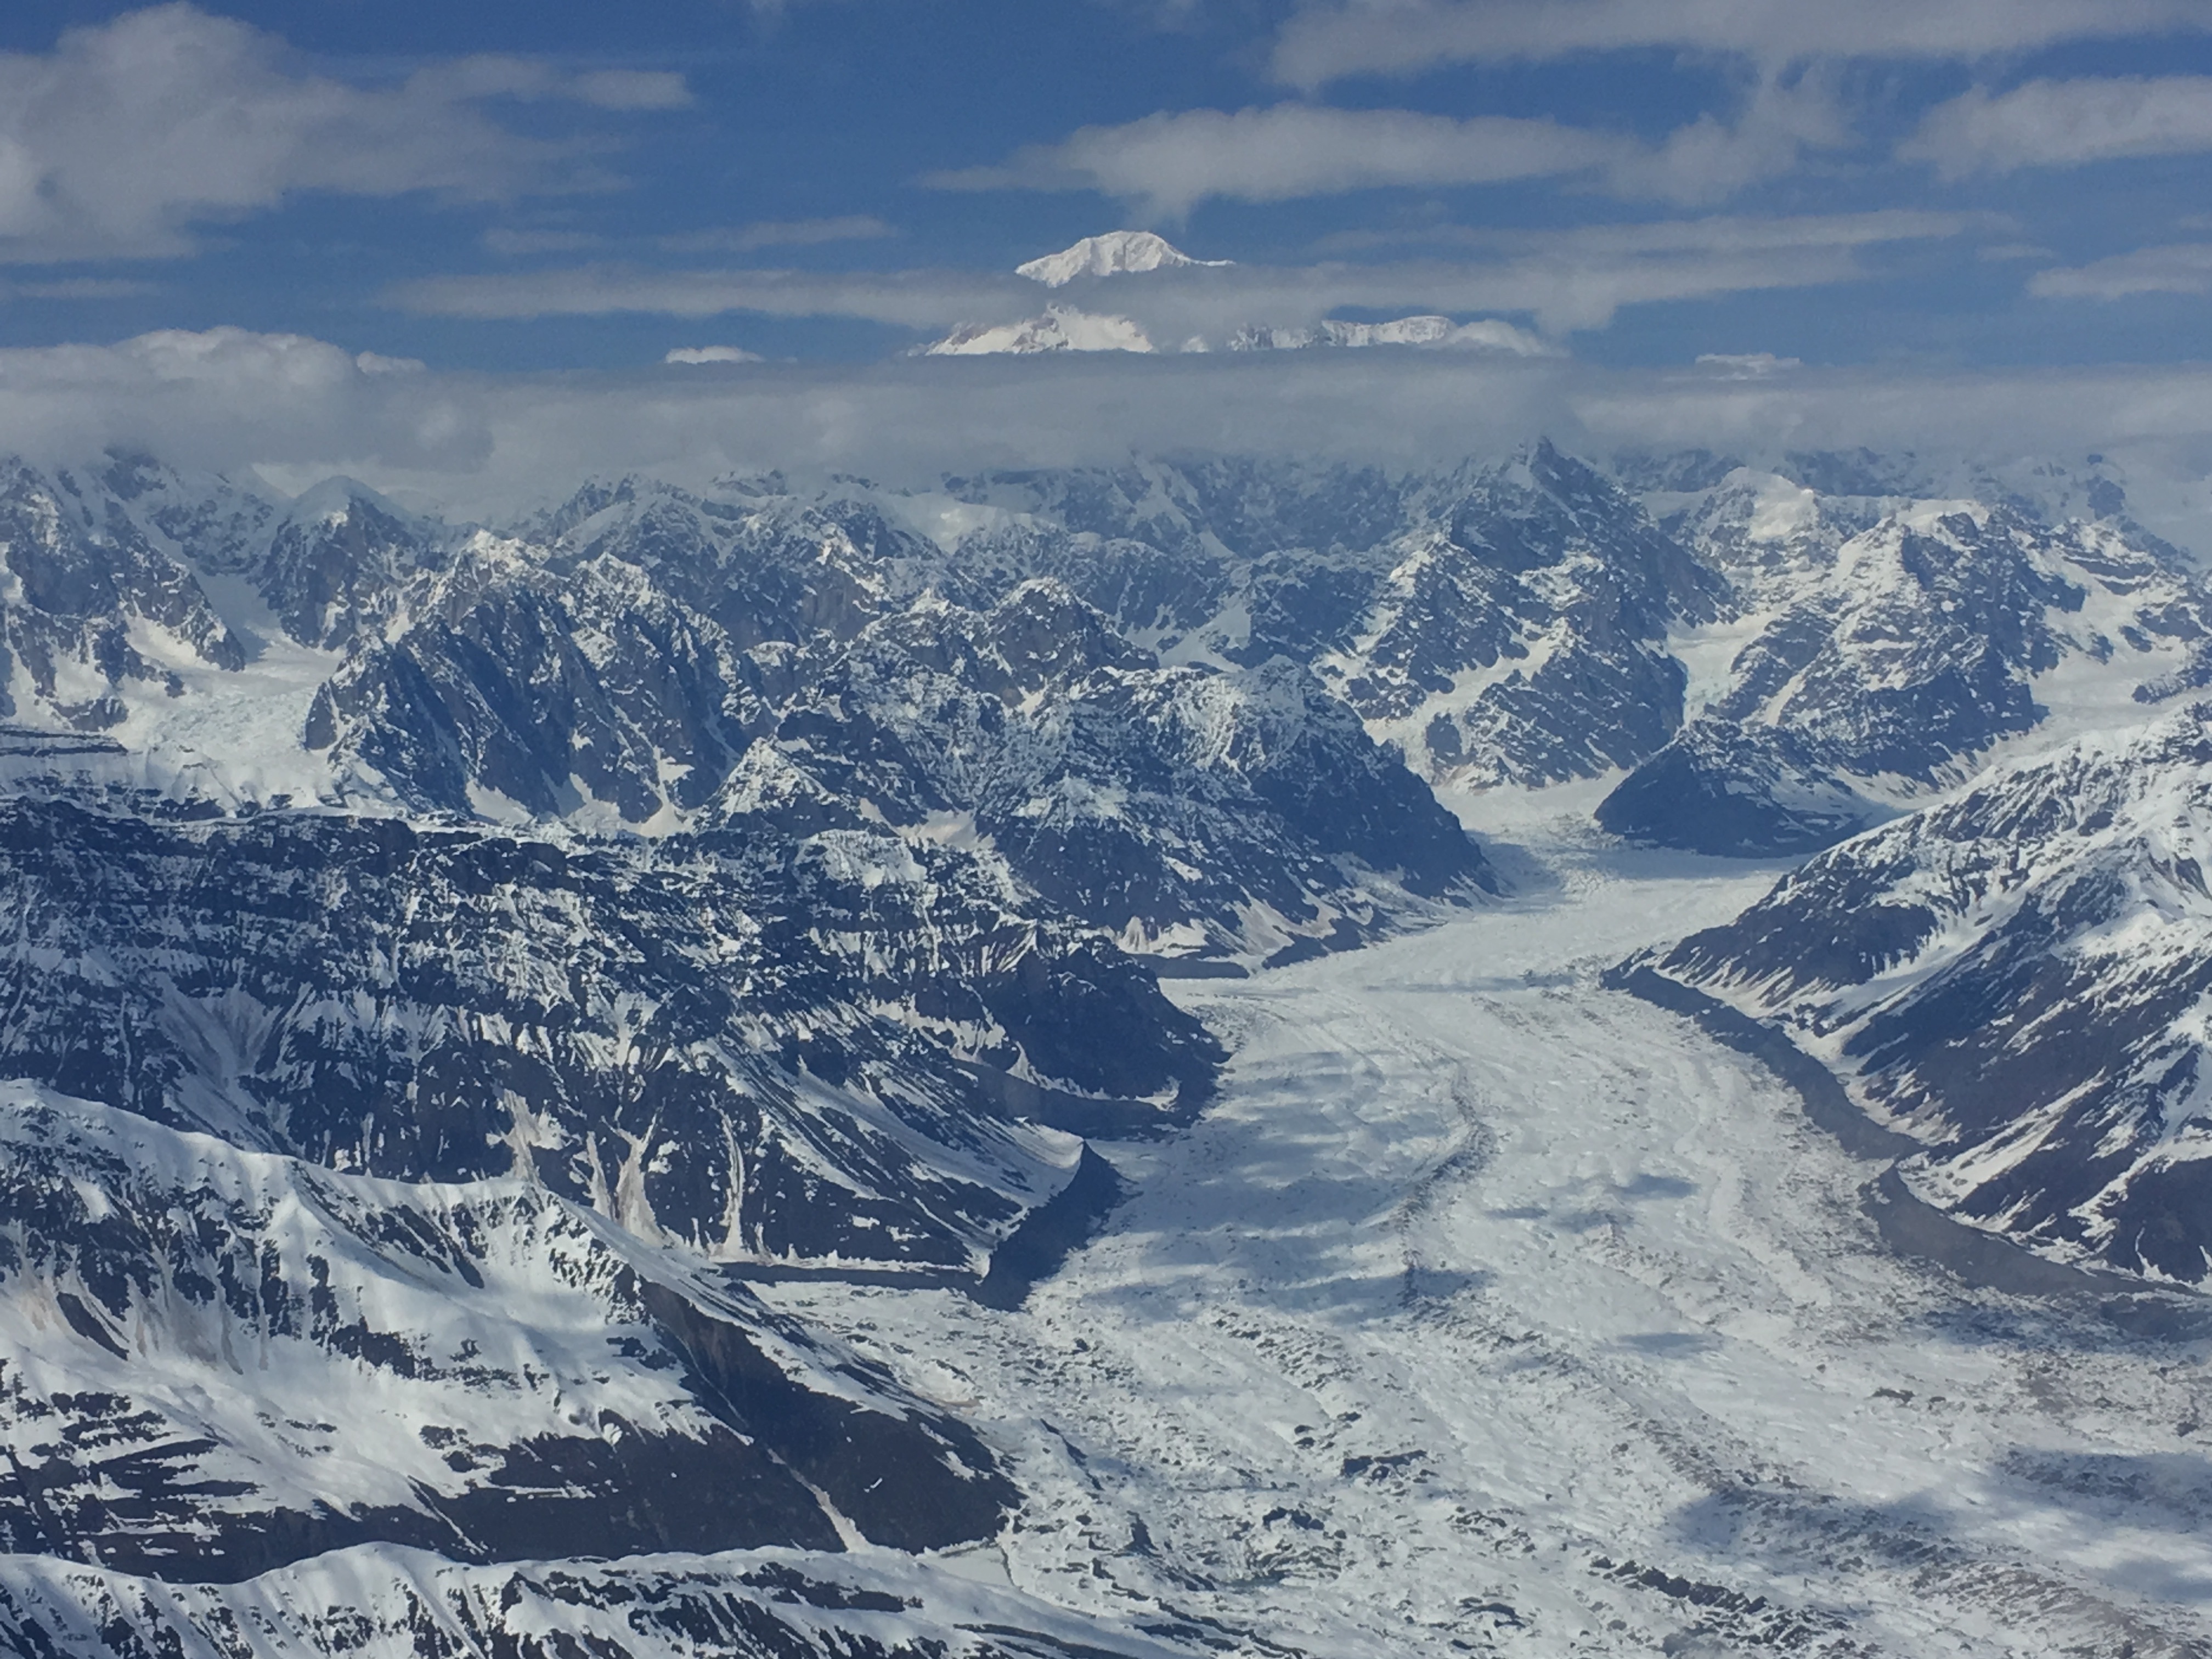
mountain, snow, winter, mountain range, glacier, weather, season, ridge, summit, winter sport, alps, plateau, piste, moraine, landform, aerial photography, mountain pass, mount mckinley, geographical feature, mountainous landforms, geological phenomenon